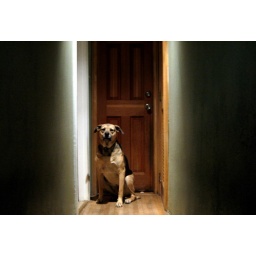
One of the dogs that live in the same house as me.